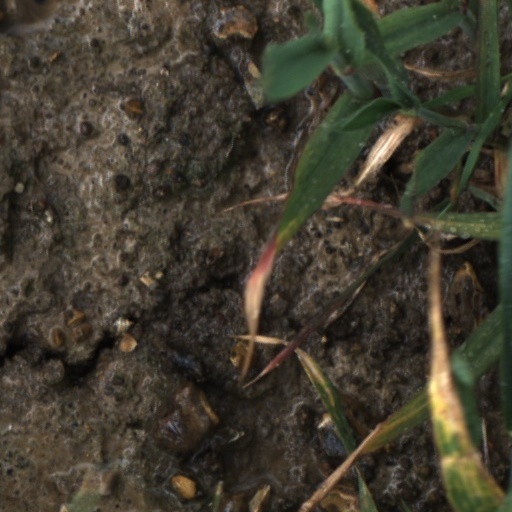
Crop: wheat